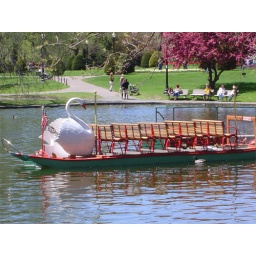
The famous swan boats in the Public Garden